History of Marrakesh

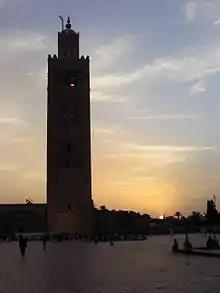
Koutoubia Mosque - Marrakech

The 19th century saw increasing instability and the progressive encroachment of European powers on Morocco. The French conquest of Algeria began in 1830. Moroccan troops were rushed up to defend Tlemcen, which they considered part of their traditional sphere, but the French captured Tlemcen in 1832 and drove the Moroccans out. Abd al-Rahman supported the continued guerilla resistance in Algeria led by Abd al-Qadir al-Jaza'iri. The French attacked Morocco directly in 1844, and forced a humiliating defeat on Abd al-Rahman. By this time, the internal situation in Morocco was already unstable, with army units across the north and east basically ungovernable, famine once again rocked Morocco. Abd al-Rahman's successor, Mohammed IV of Morocco was confronted immediately by the Spanish War of 1859-60 and yet another humiliating treaty. While the sultan was busy dealing with the Spaniards in Ceuta, the Rehamna tribe in the south rebelled and laid a tight siege on the city of Marrakesh, which was broken by Muhammad IV only in 1862.